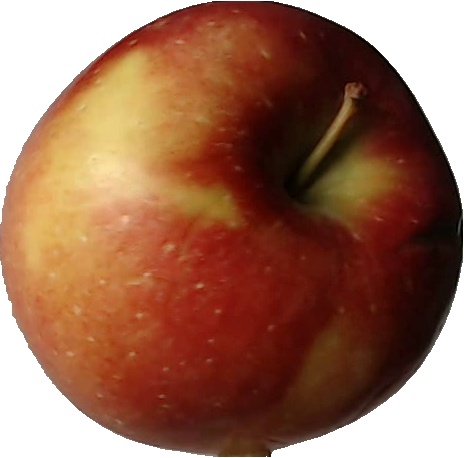
Label: apple_braeburn_1